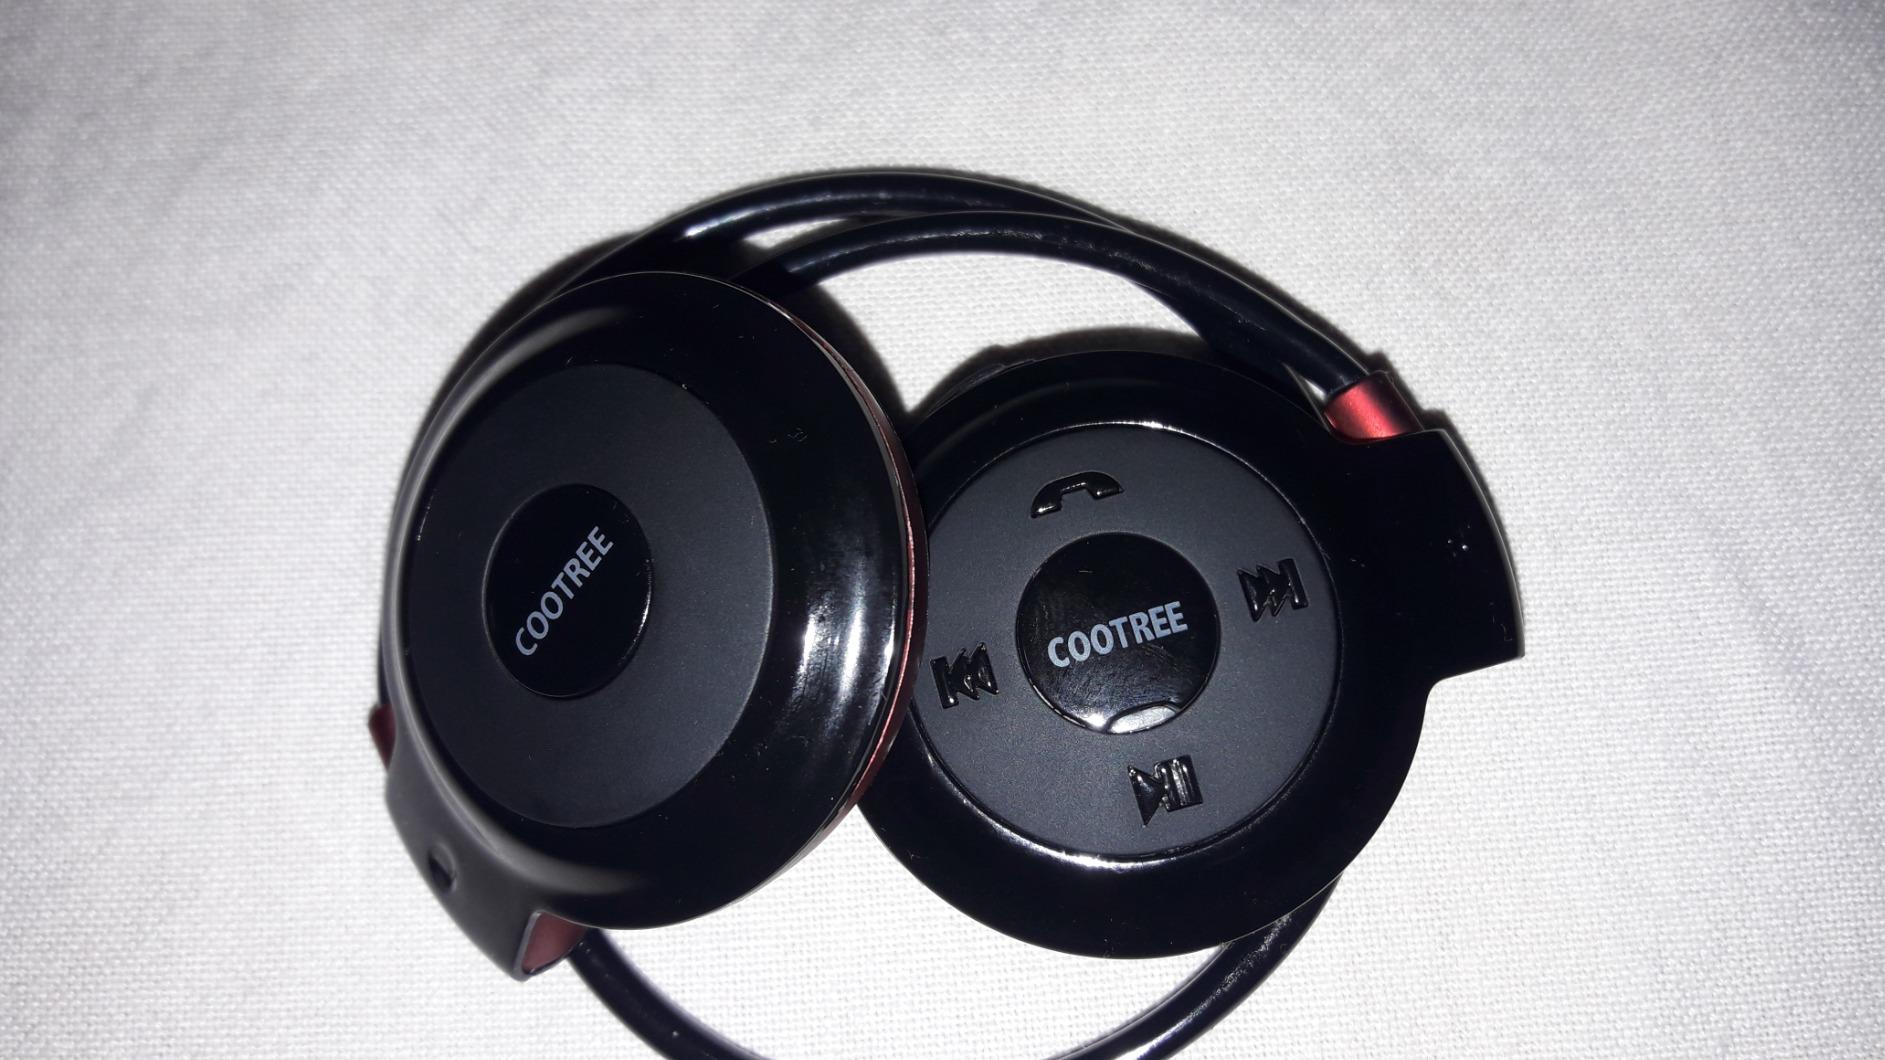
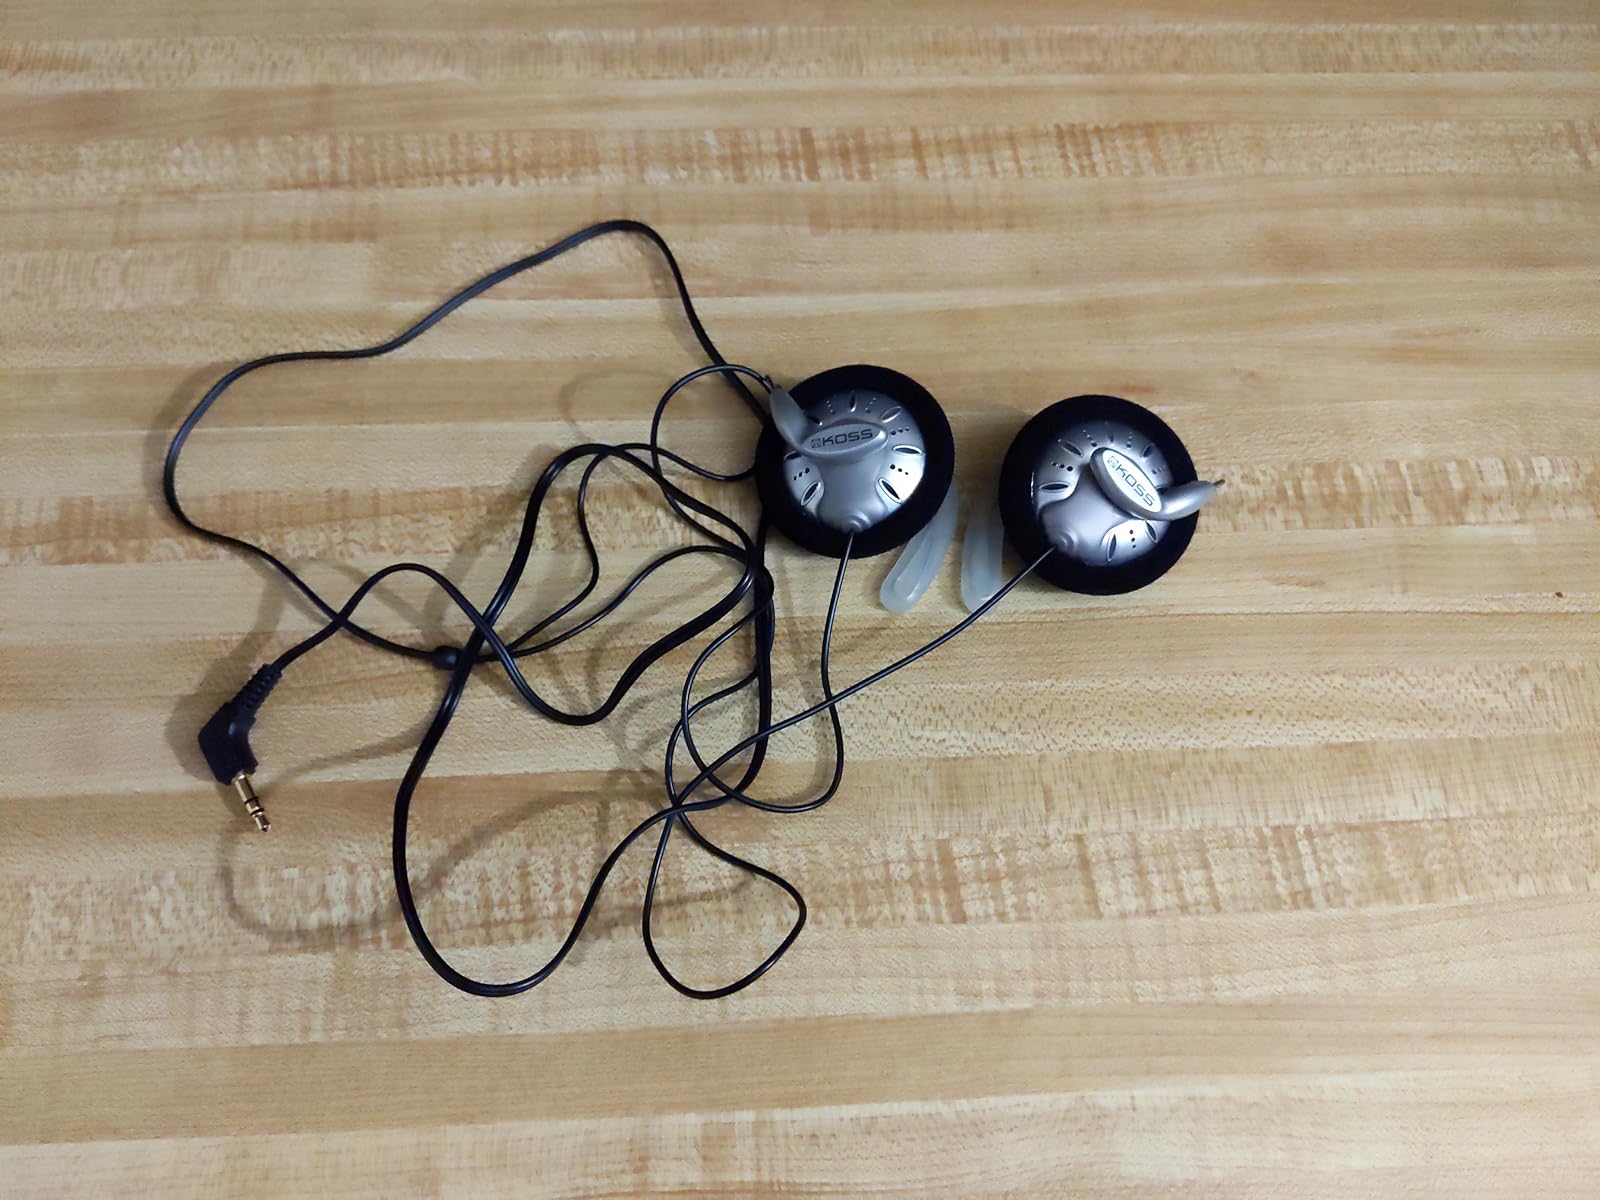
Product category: headphones
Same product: no